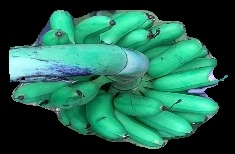
Variety: rasbale
Grade: grade1